Miyako Stakes

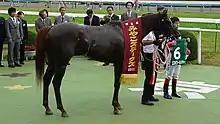
The 2011 winner Espoir City

The Miyako Stakes (Japanese みやこステークス) is a Japanese Grade 3 horse race for Thoroughbreds aged three and over, run in November over a distance of 1800 metres on dirt at Kyoto Racecourse.